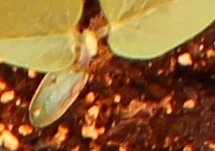
Label: Soybean